LVG G.III

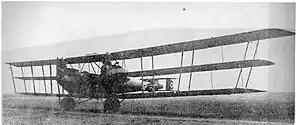

The LVG G.III was a large, twin engine triplane bomber built in Germany near the end of World War I. Only one was completed.